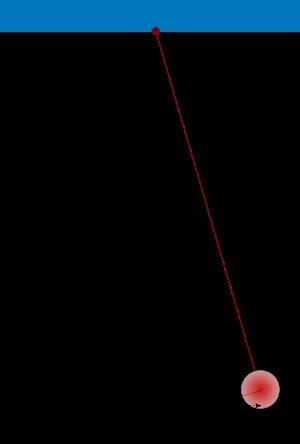
En physique, le pendule est un système oscillant qui, écarté de sa position d'équilibre, y retourne en décrivant des oscillations, sous l'effet d'une force, par exemple le poids d'une masse. Le mot pendule, dû à Huygens, vient du latin pendere. Le pendule de Foucault est l'un des plus connus.
En physique, le pendule simple est une masse ponctuelle fixée à l'extrémité d'un fil sans masse et inextensible, et oscillant sous l'effet de la pesanteur. Il s'agit du modèle de pendule pesant le plus simple. Il est parfois appelé pendule de gravité idéal et, par opposition, tout pendule de gravité réel est appelé pendule pesant composé. Par extension, on appelle aussi parfois pendule simple un dispositif dans lequel le fil inextensible est remplacé par une tige rigide de masse nulle pouvant tourner sans frottement dans un plan vertical autour de son extrémité fixe.